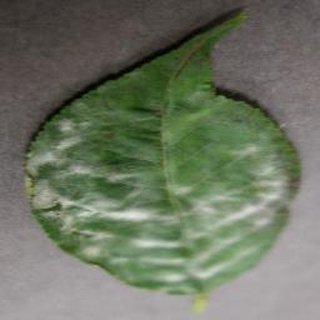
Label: cherry_powdery_mildew